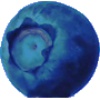
Label: Huckleberry 1